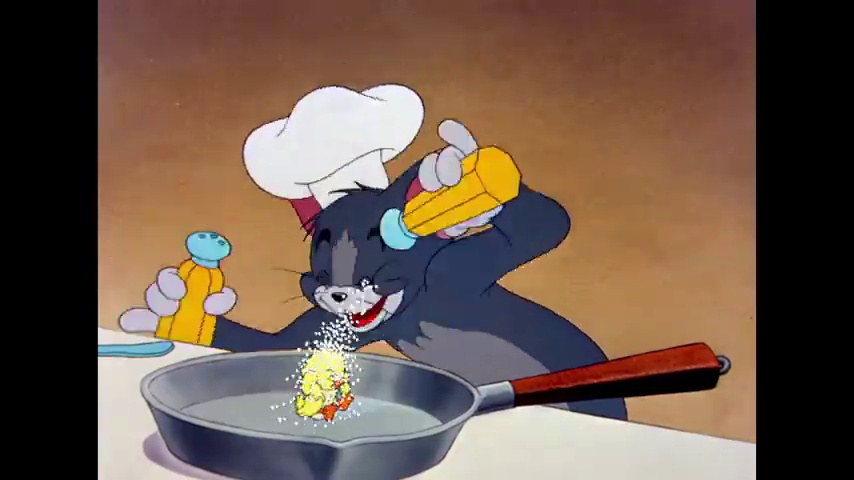
Portrait style: Cartoon Portrait